Rangaku

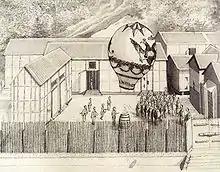
First demonstration of a hot air balloon in Umegasaki, Japan, in 1805 by Johann Caspar Horner

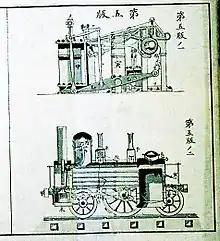
Drawing from the Japanese book "Odd Devices of the Far West", completed in 1845 but published in 1854

The first flight of a hot air balloon by the brothers Montgolfier in France in 1783, was reported less than four years later by the Dutch in Dejima, and published in the 1787 "Sayings of the Dutch".